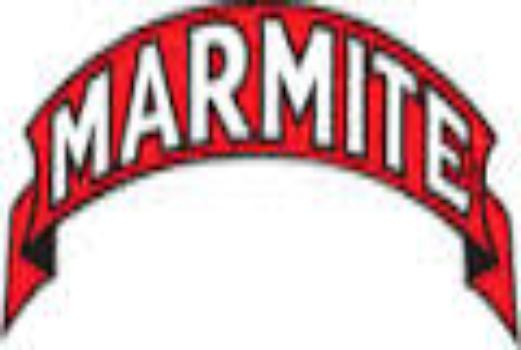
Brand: Marmite
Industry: Food